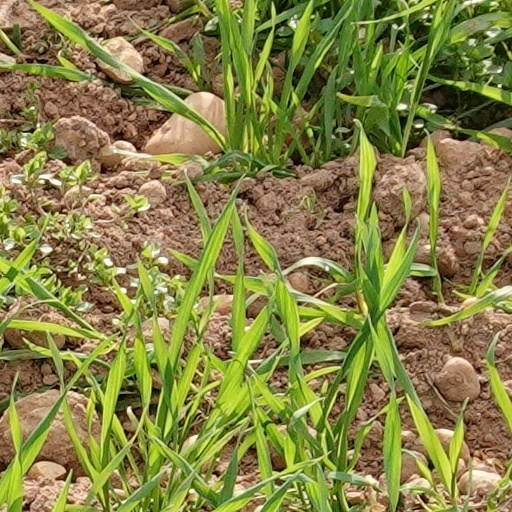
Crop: wheat